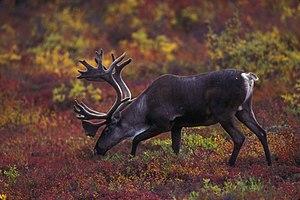
La culture de Saqqaq est une culture préhistorique du Groenland. Elle s'est développée sur la période comprise entre 2 500 et 800 ans av. J.-C. Avec celle de l'Indépendance I, attestée durant les IIIᵉ millénaire av. J.-C. et IIᵉ millénaire av. J.-C., le Saqqaquien est l'une des deux plus anciennes cultures archéologiques connues au Groenland. La culture de Saqqaq est également attestée au nord-est du Nunavut, au sein de la péninsule de Bache, une terre située sur l'île d'Ellesmere.